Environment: real
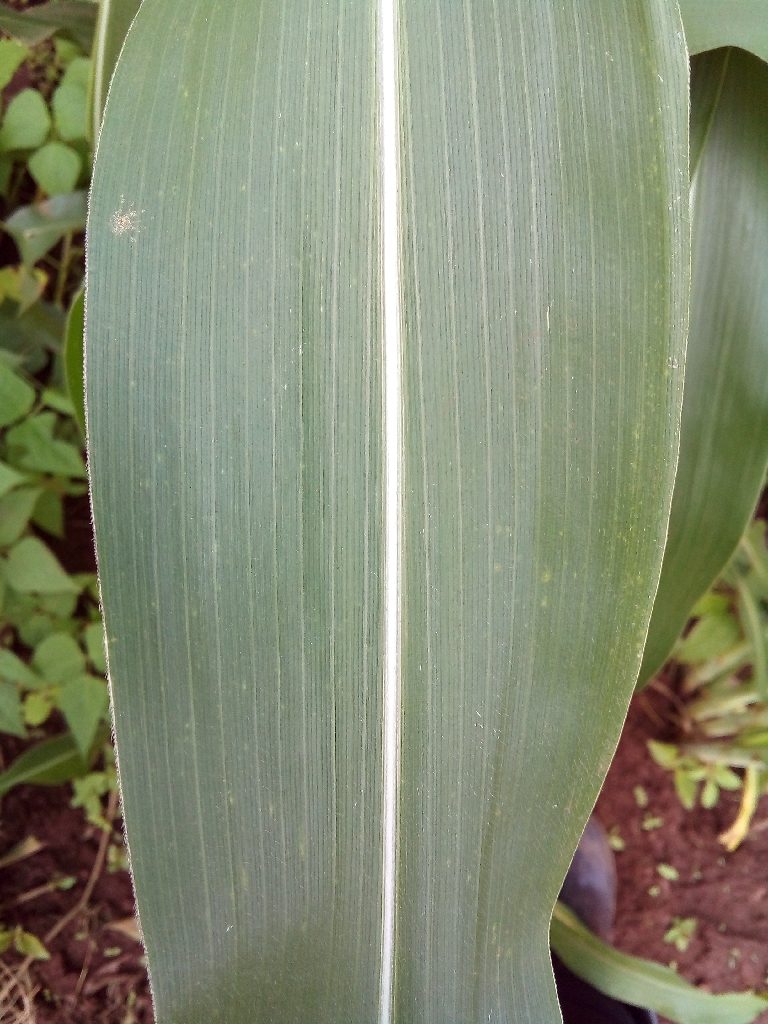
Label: healthy